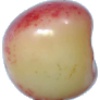
Label: Cherry Rainier 1